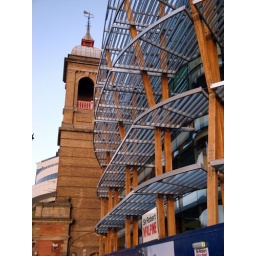
West river facing building with Cannon Street bridge in the background